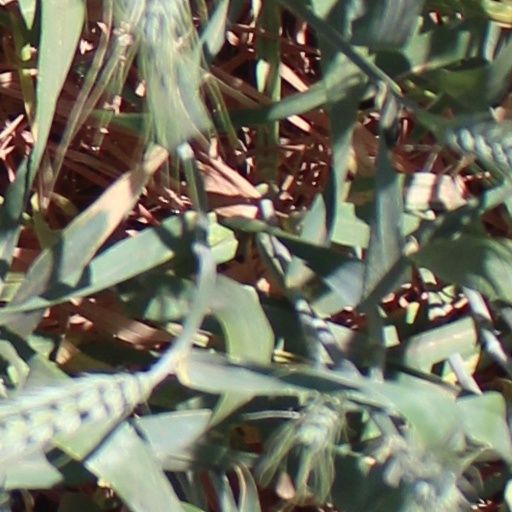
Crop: wheat